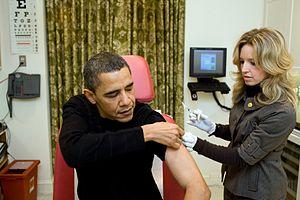
Les modèles mathématiques de maladies infectieuses, d'abord outils purement théoriques, ont commencé à être mis en pratique avec le problème du SIDA dans les années 1980.